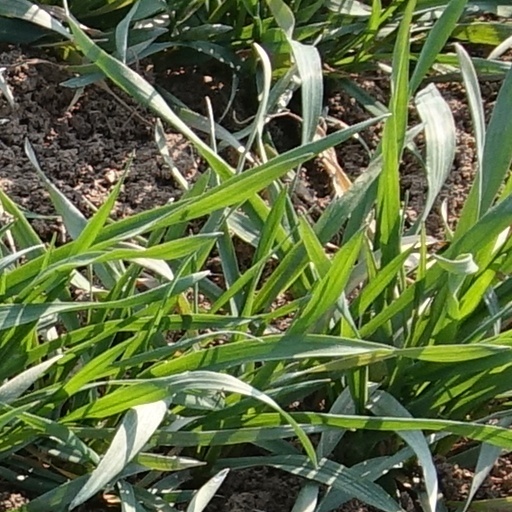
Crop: wheat